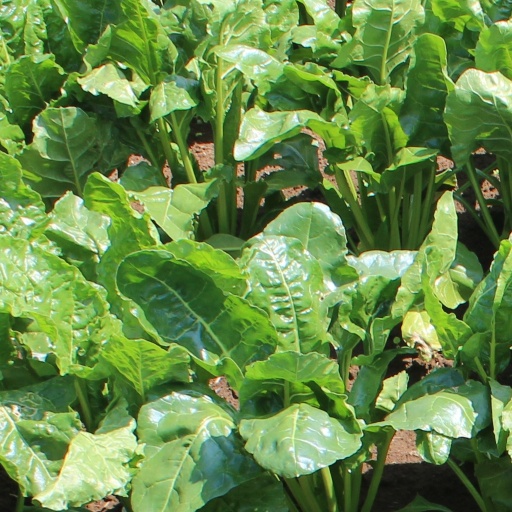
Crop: sugar beet